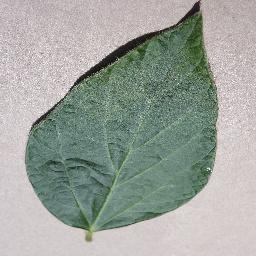
Label: Soybean___healthy